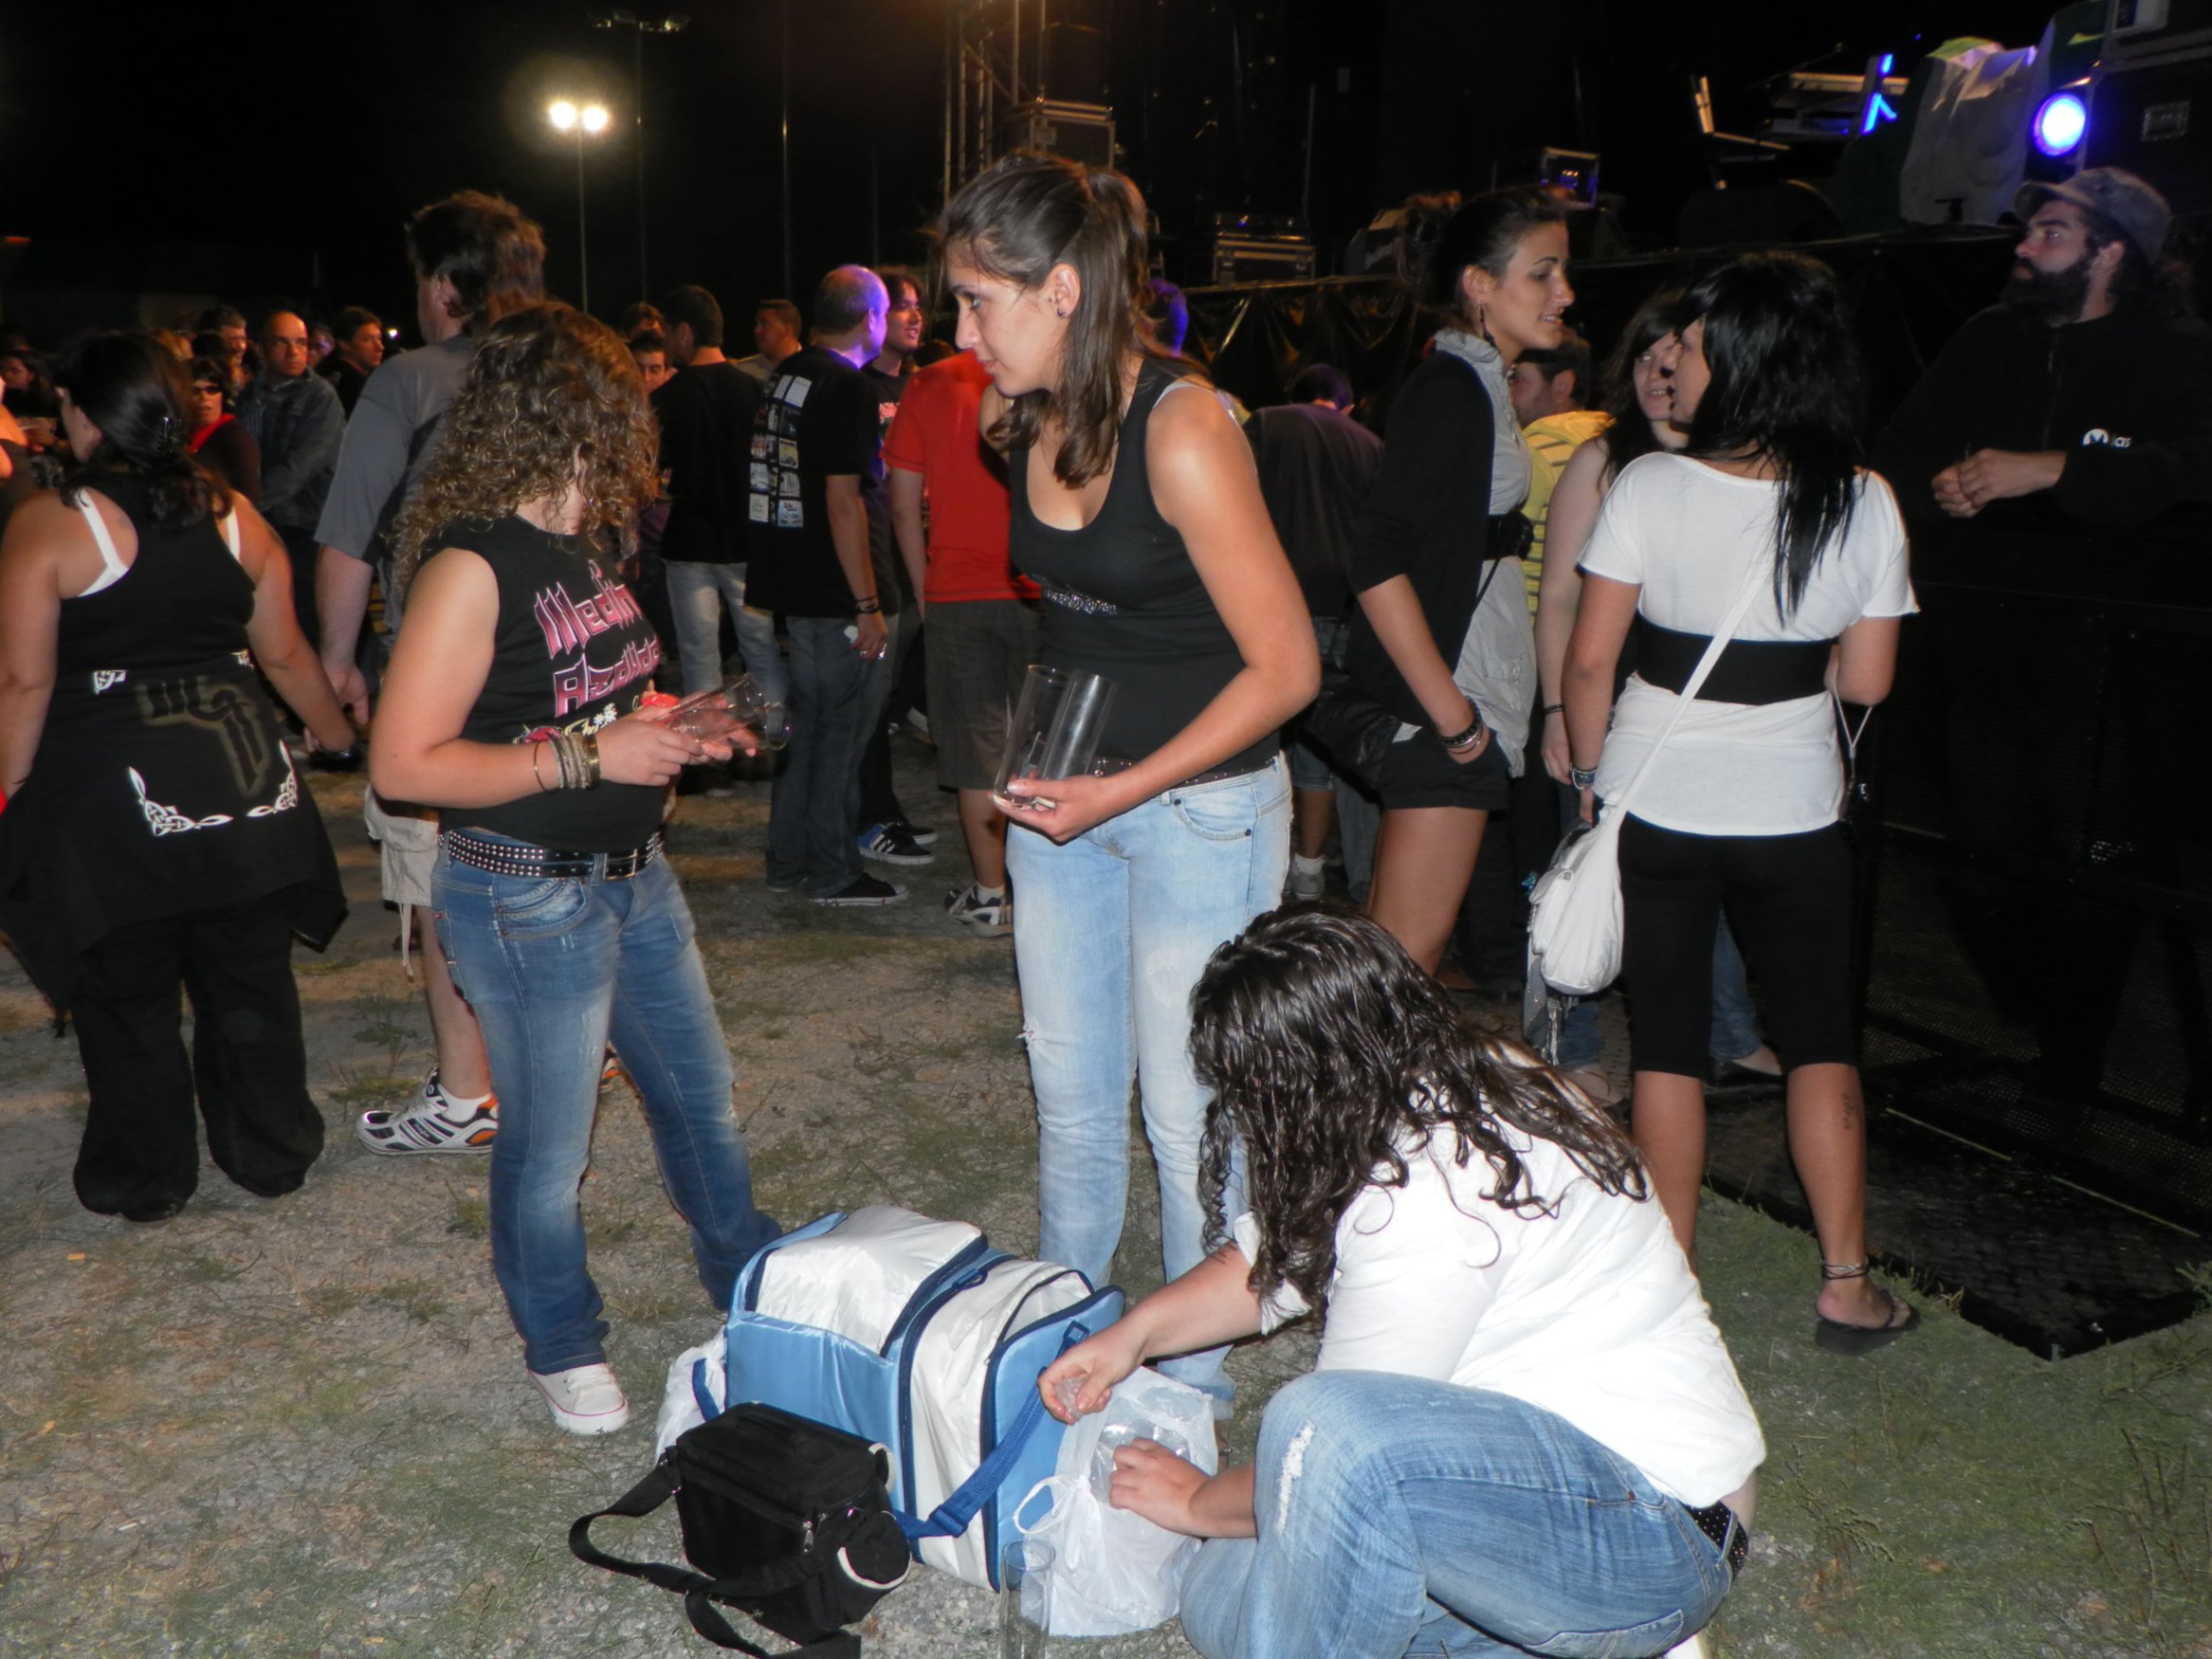
crowd, audience, musician, nightclub, ggl1, social group